Maharajas' Express

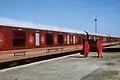
Maharajas' Express halted at a railway station in Rajasthan and two ladies wearing traditional rajasthani dress, passing by.

The train comprises 23 carriages which include accommodation, dining, bar, lounge, generator, and store cars. Accommodation is available in 14 guest carriages with a total passenger capacity of 84. The train also has a lounge called the Rajah Club with a private bar, two dining cars, and a dedicated bar car. The train is also equipped with a water filtration plant.